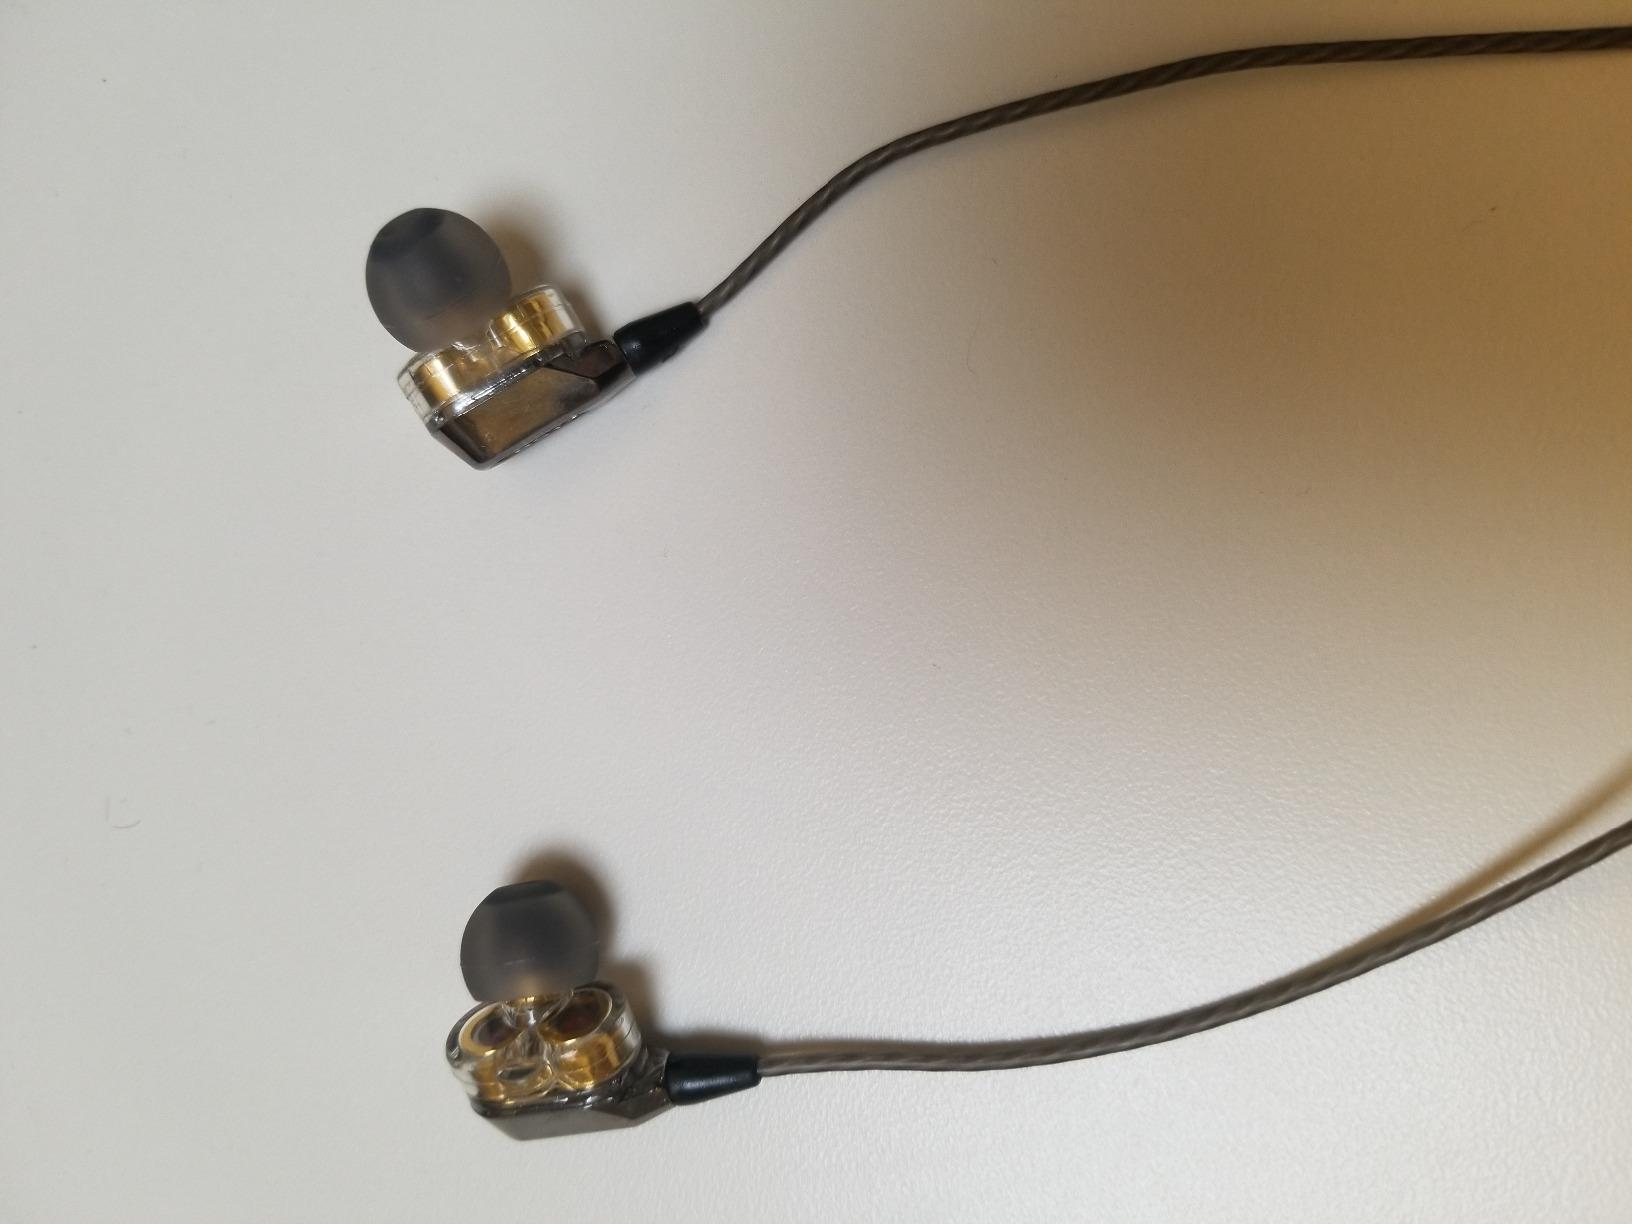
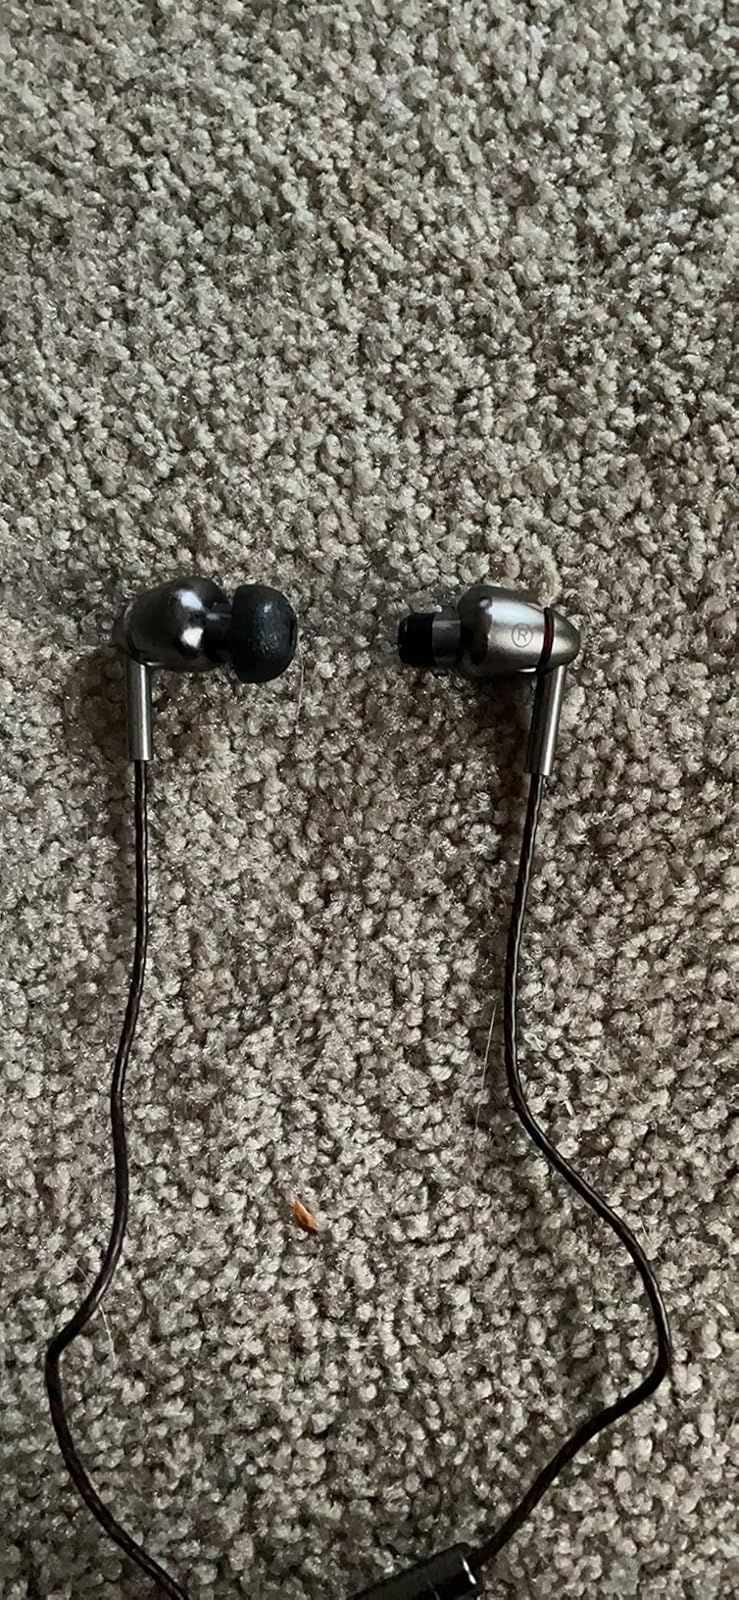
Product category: headphones
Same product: no